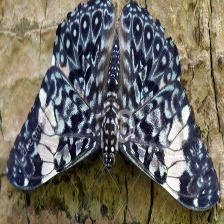
Species: RED CRACKER